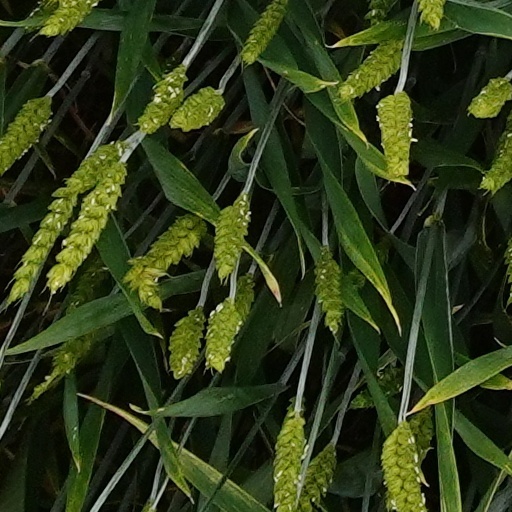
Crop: wheat